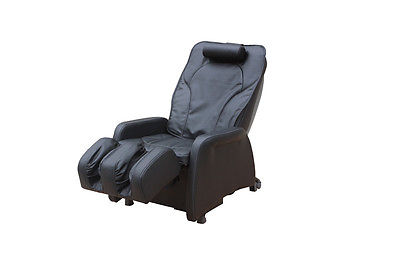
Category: table